Thomas de Grey, 2nd Earl de Grey

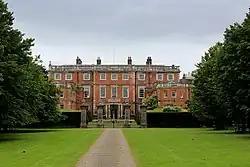
Newby Hall, Yorkshire

He was the eldest son of Thomas Robinson, 2nd Baron Grantham (1738–1786) of Newby Hall, Newby-on-Swale, a deserted medieval village and of adjacent Rainton, both in the parish of Topcliffe in Yorkshire, by his wife Lady Mary Jemima Yorke (1757–1830), the younger daughter of Philip Yorke, 2nd Earl of Hardwicke by his wife Jemima Campbell, "suo jure" 2nd Marchioness Grey. His younger brother was the Prime Minister Frederick John Robinson, 1st Earl of Ripon, 1st Viscount Goderich, known to history as "Lord Goderich".